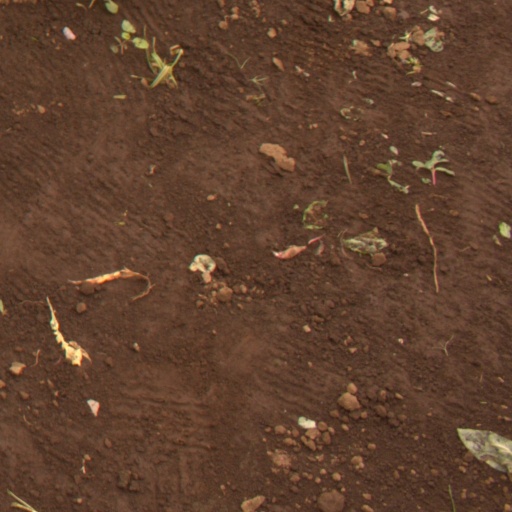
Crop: soybean